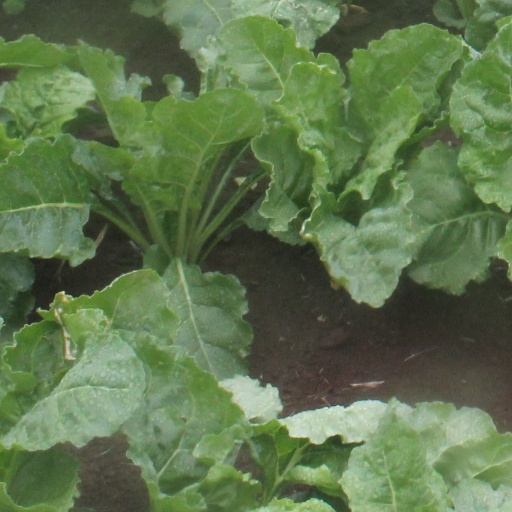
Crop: sugar beet